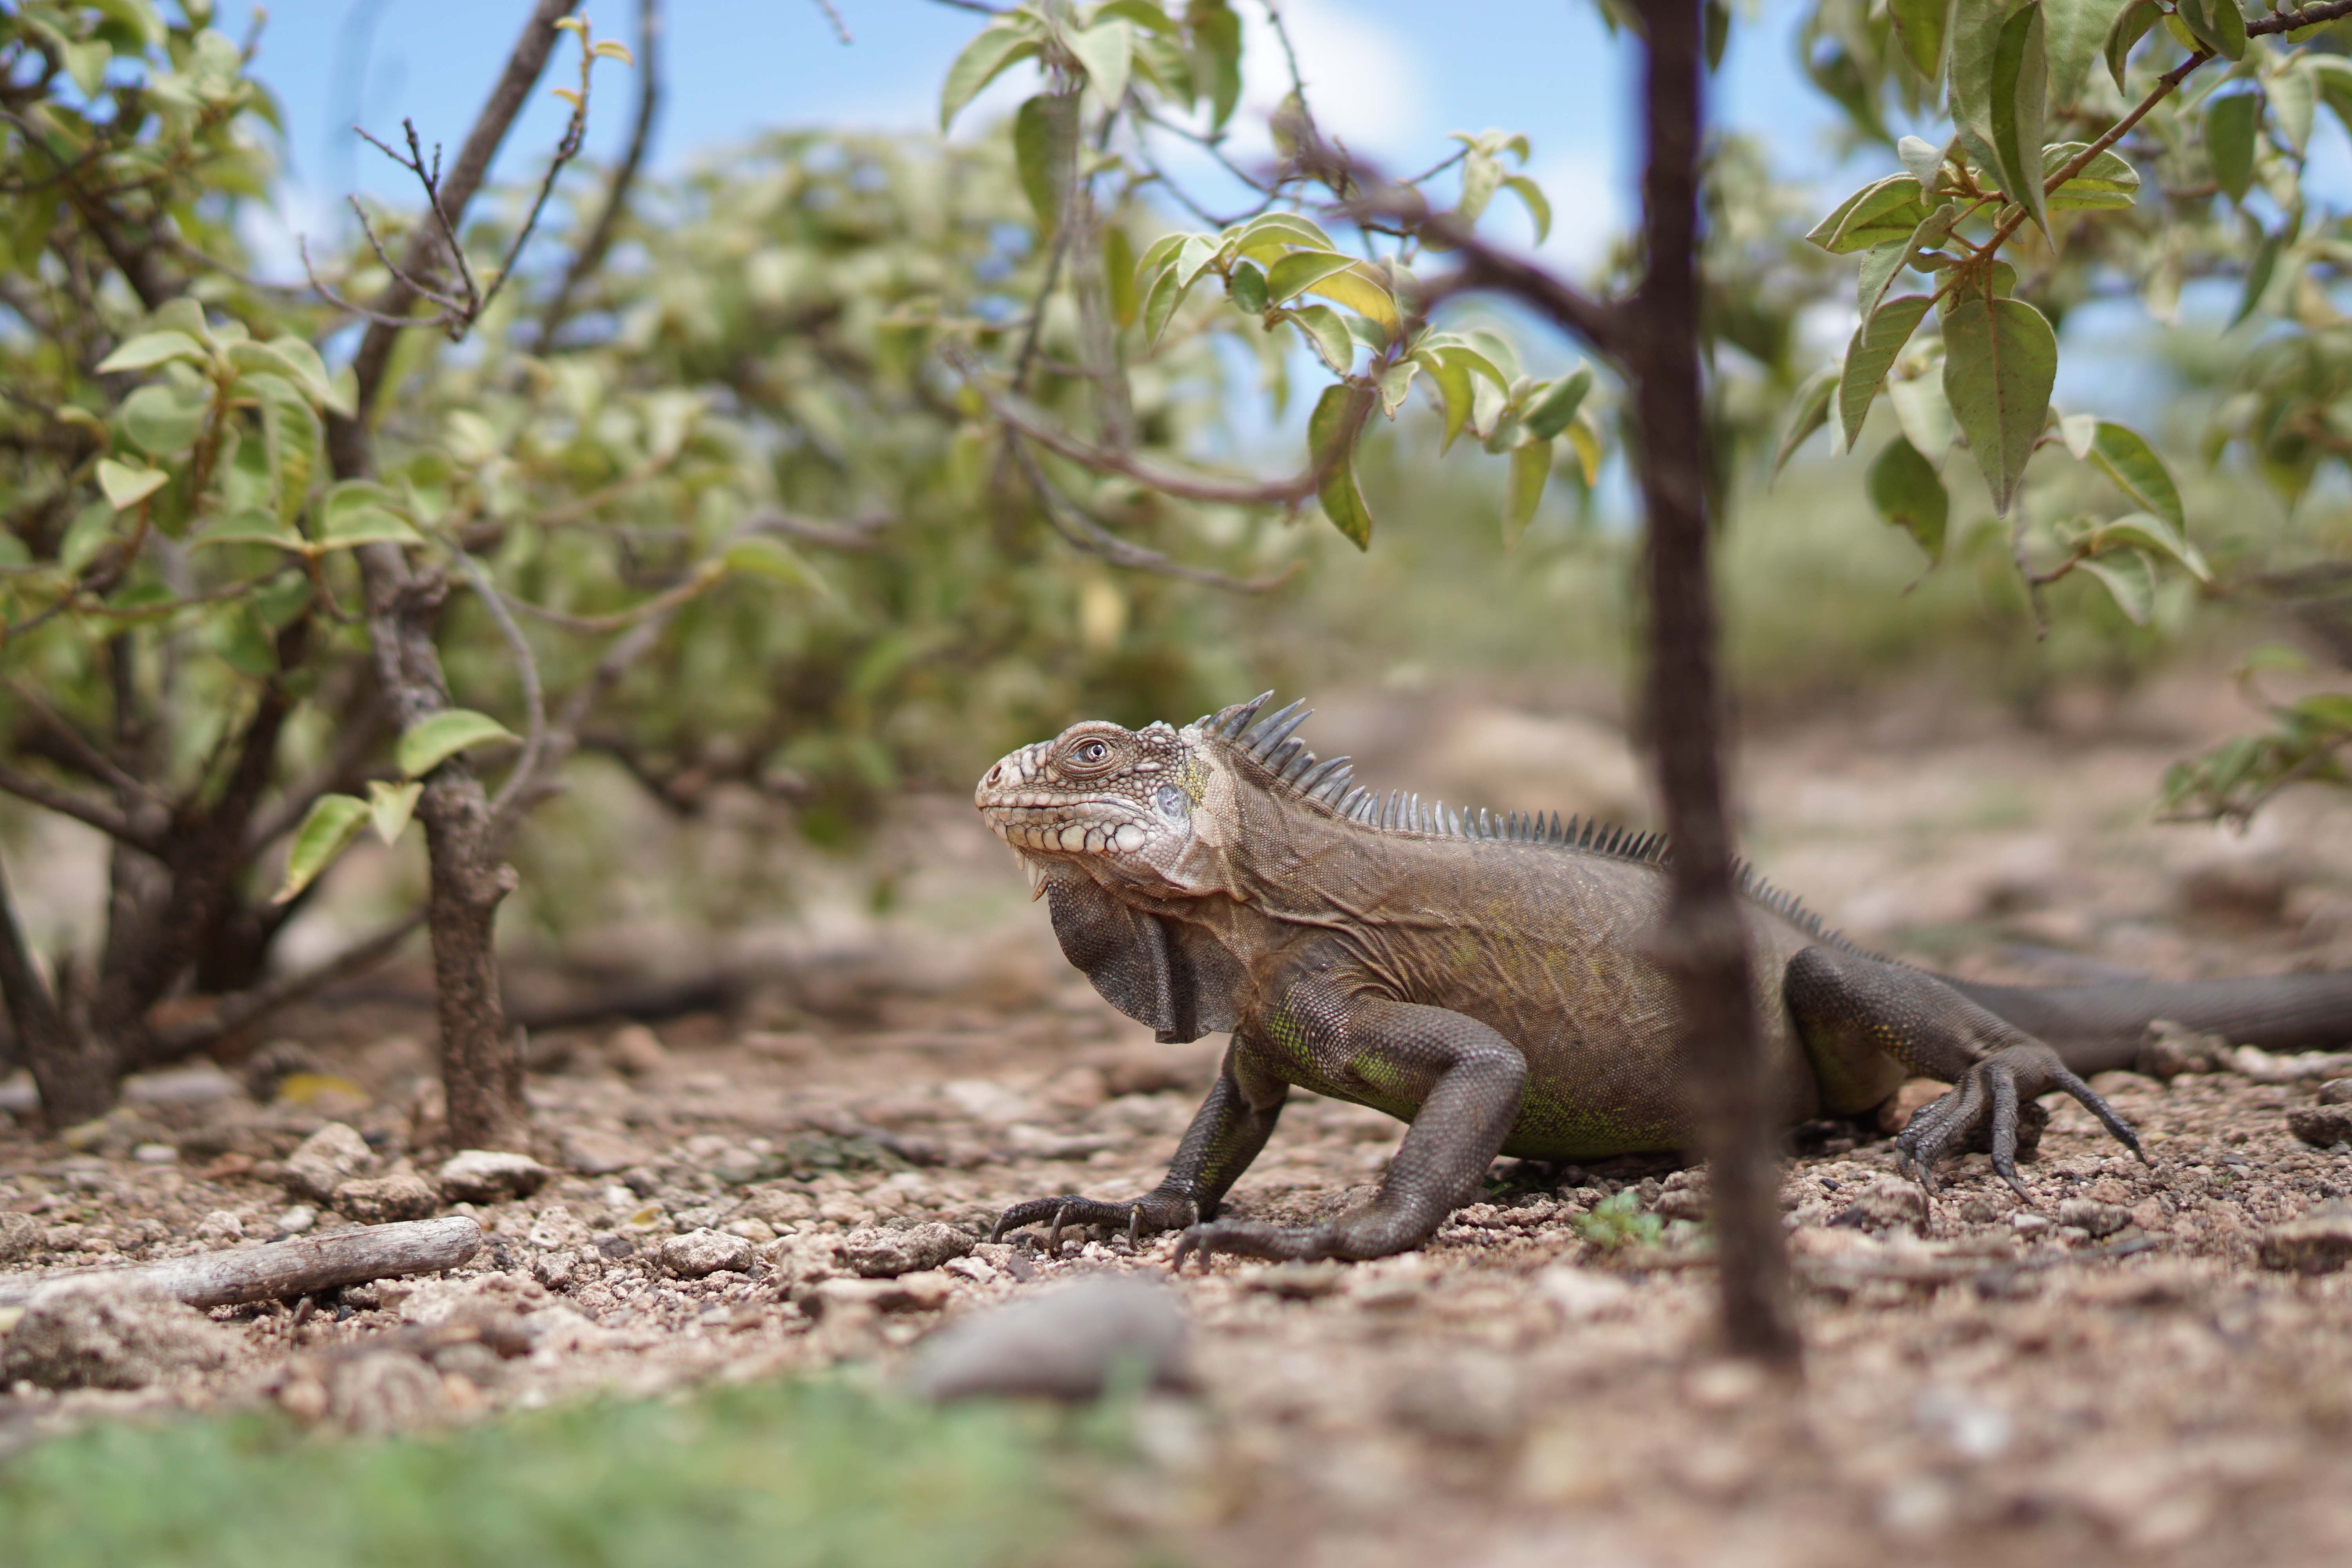
wildlife, reptile, iguana, fauna, lizard, vertebrate, iguania, agamidae, scaled reptile, lacertidae